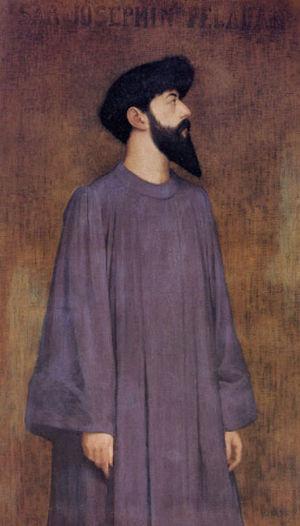
Au début du XVIIᵉ siècle paraissent en Allemagne les manifestes de la fraternité de la Rose-Croix. La Rose-Croix y est présentée comme un ordre secret qui aurait été fondé au XVᵉ siècle par un personnage mythique, Christian Rosenkreutz. Relevant de l'hermétisme chrétien, du néoplatonisme et de paracelsisme, ils en appellent aux savants et aux gouvernants de l'Europe, proposant de leur révéler leur mystérieuse sagesse. Ils sont vraisemblablement l'œuvre d'un groupe de jeunes théologiens, médecins et philosophes de l'université luthérienne de Tübingen, autour de Johann Valentin Andreae. Ils eurent un retentissement considérable à l'époque, suscitant enthousiasmes et controverses dans toute l'Europe.